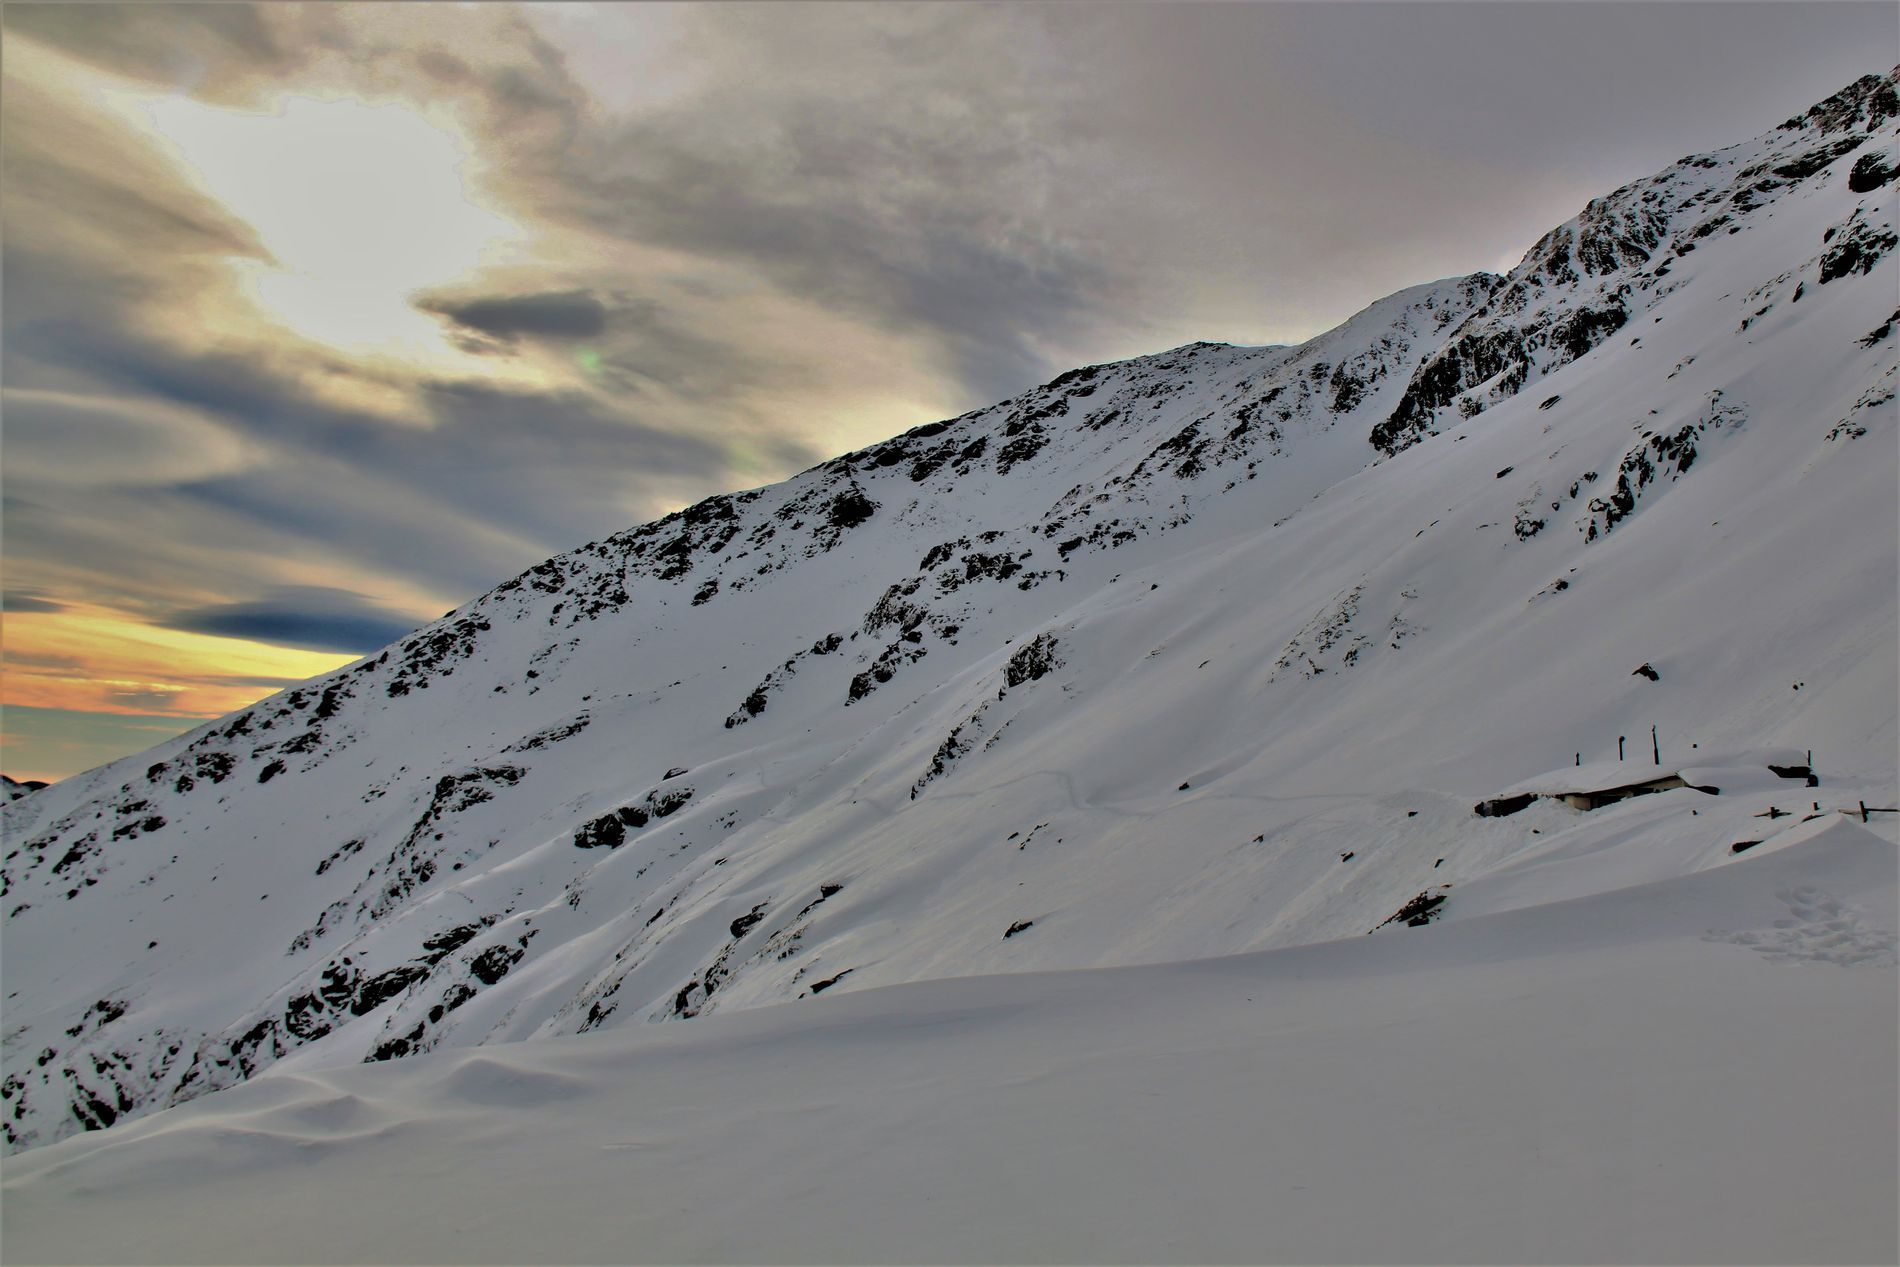
Mountain covered by Ice
this shot features a huge mountain covered by ice, the shot was taken at daylight which makes some details visible easily for us.
this landscape photograph was taken at eye level featuring a huge mountain covered by ice except for small parts of the mountain, the mood is cozy while the color palette is cold.
Labels: Slope, Mountain, Mountain Range, Nature, Outdoors, Peak, Ice, Glacier, Snow, Animal, Bird, Piste, Sport, Scenery, Winter, Avalanche, Sky
Camera: Canon Canon EOS 500D
Lens: 18.0 - 200.0 mm, Canon EF-S 18-200mm f/3.5-5.6 IS
Aperture: F14
Exposure: 1/160 sec
ISO: 100
Focal length: 18.0 mm